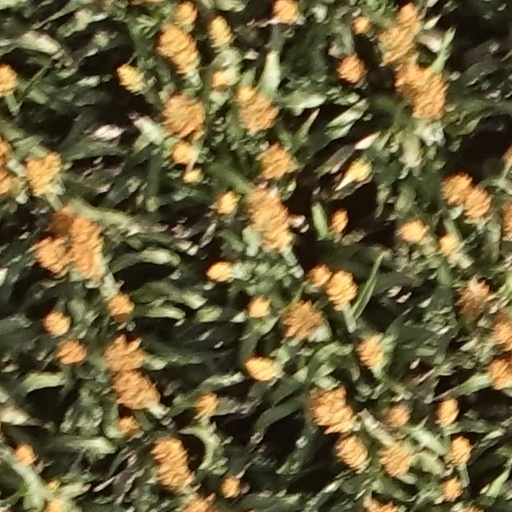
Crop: sorghum